Independent Baptist

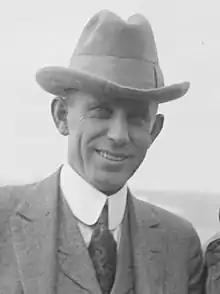
In the 1930s, Norris organized a group of independent, premillennial Baptist churches into the Premillennial Missionary Baptist Fellowship (later the World Baptist Fellowship)

The World Baptist Fellowship (originally the Premillennial Missionary Baptist Fellowship) is a fundamentalist Independent Baptist organization founded by J. Frank Norris (1877-1952) in Fort Worth, Texas in 1933 based on the idea of a fellowship consisting of independent, premillennial Baptist churches. This was done to combat what he saw as the "modernist" influences within the Southern Baptist Convention. After however a graduate of his seminary, John Birch was shot by Chinese Communists, he began very strongly to preach against Communist influences in the United States, and later urged the United States president Harry Truman to recognize the state of Israel. Later however, major divisions were created within his organization in 1950, leading to a rival group of Independent Baptists led by Beauchamp Vick in Springfield, Missouri.